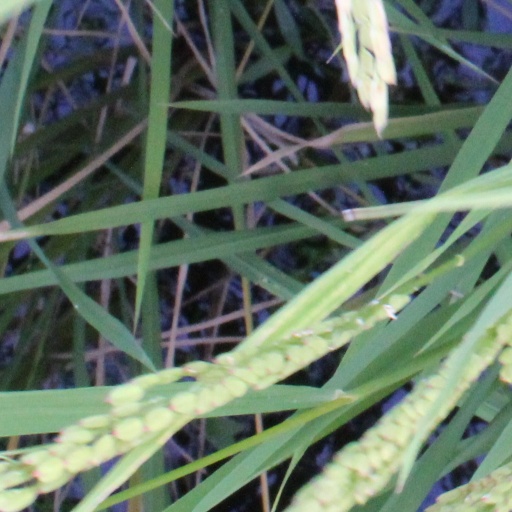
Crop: rice